Musical instruments of Rajasthan

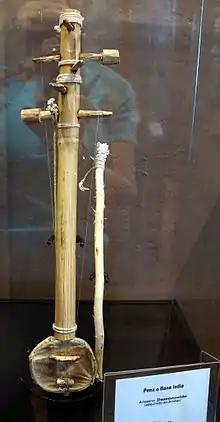
Indian Ravanhatha at the Casa Museo Del Timple, Lanzarote, Spain

The musical instruments of Rajasthan include: ravanahatha, kamayacha, Sindhi sarangi, morchang, algoze, bin, nagphani, bankia, tarpi, chautara, ghara, jantar, chikara, ektara, murali, murli, gujari sarangi, deru, bapang, bhapang and khartal.